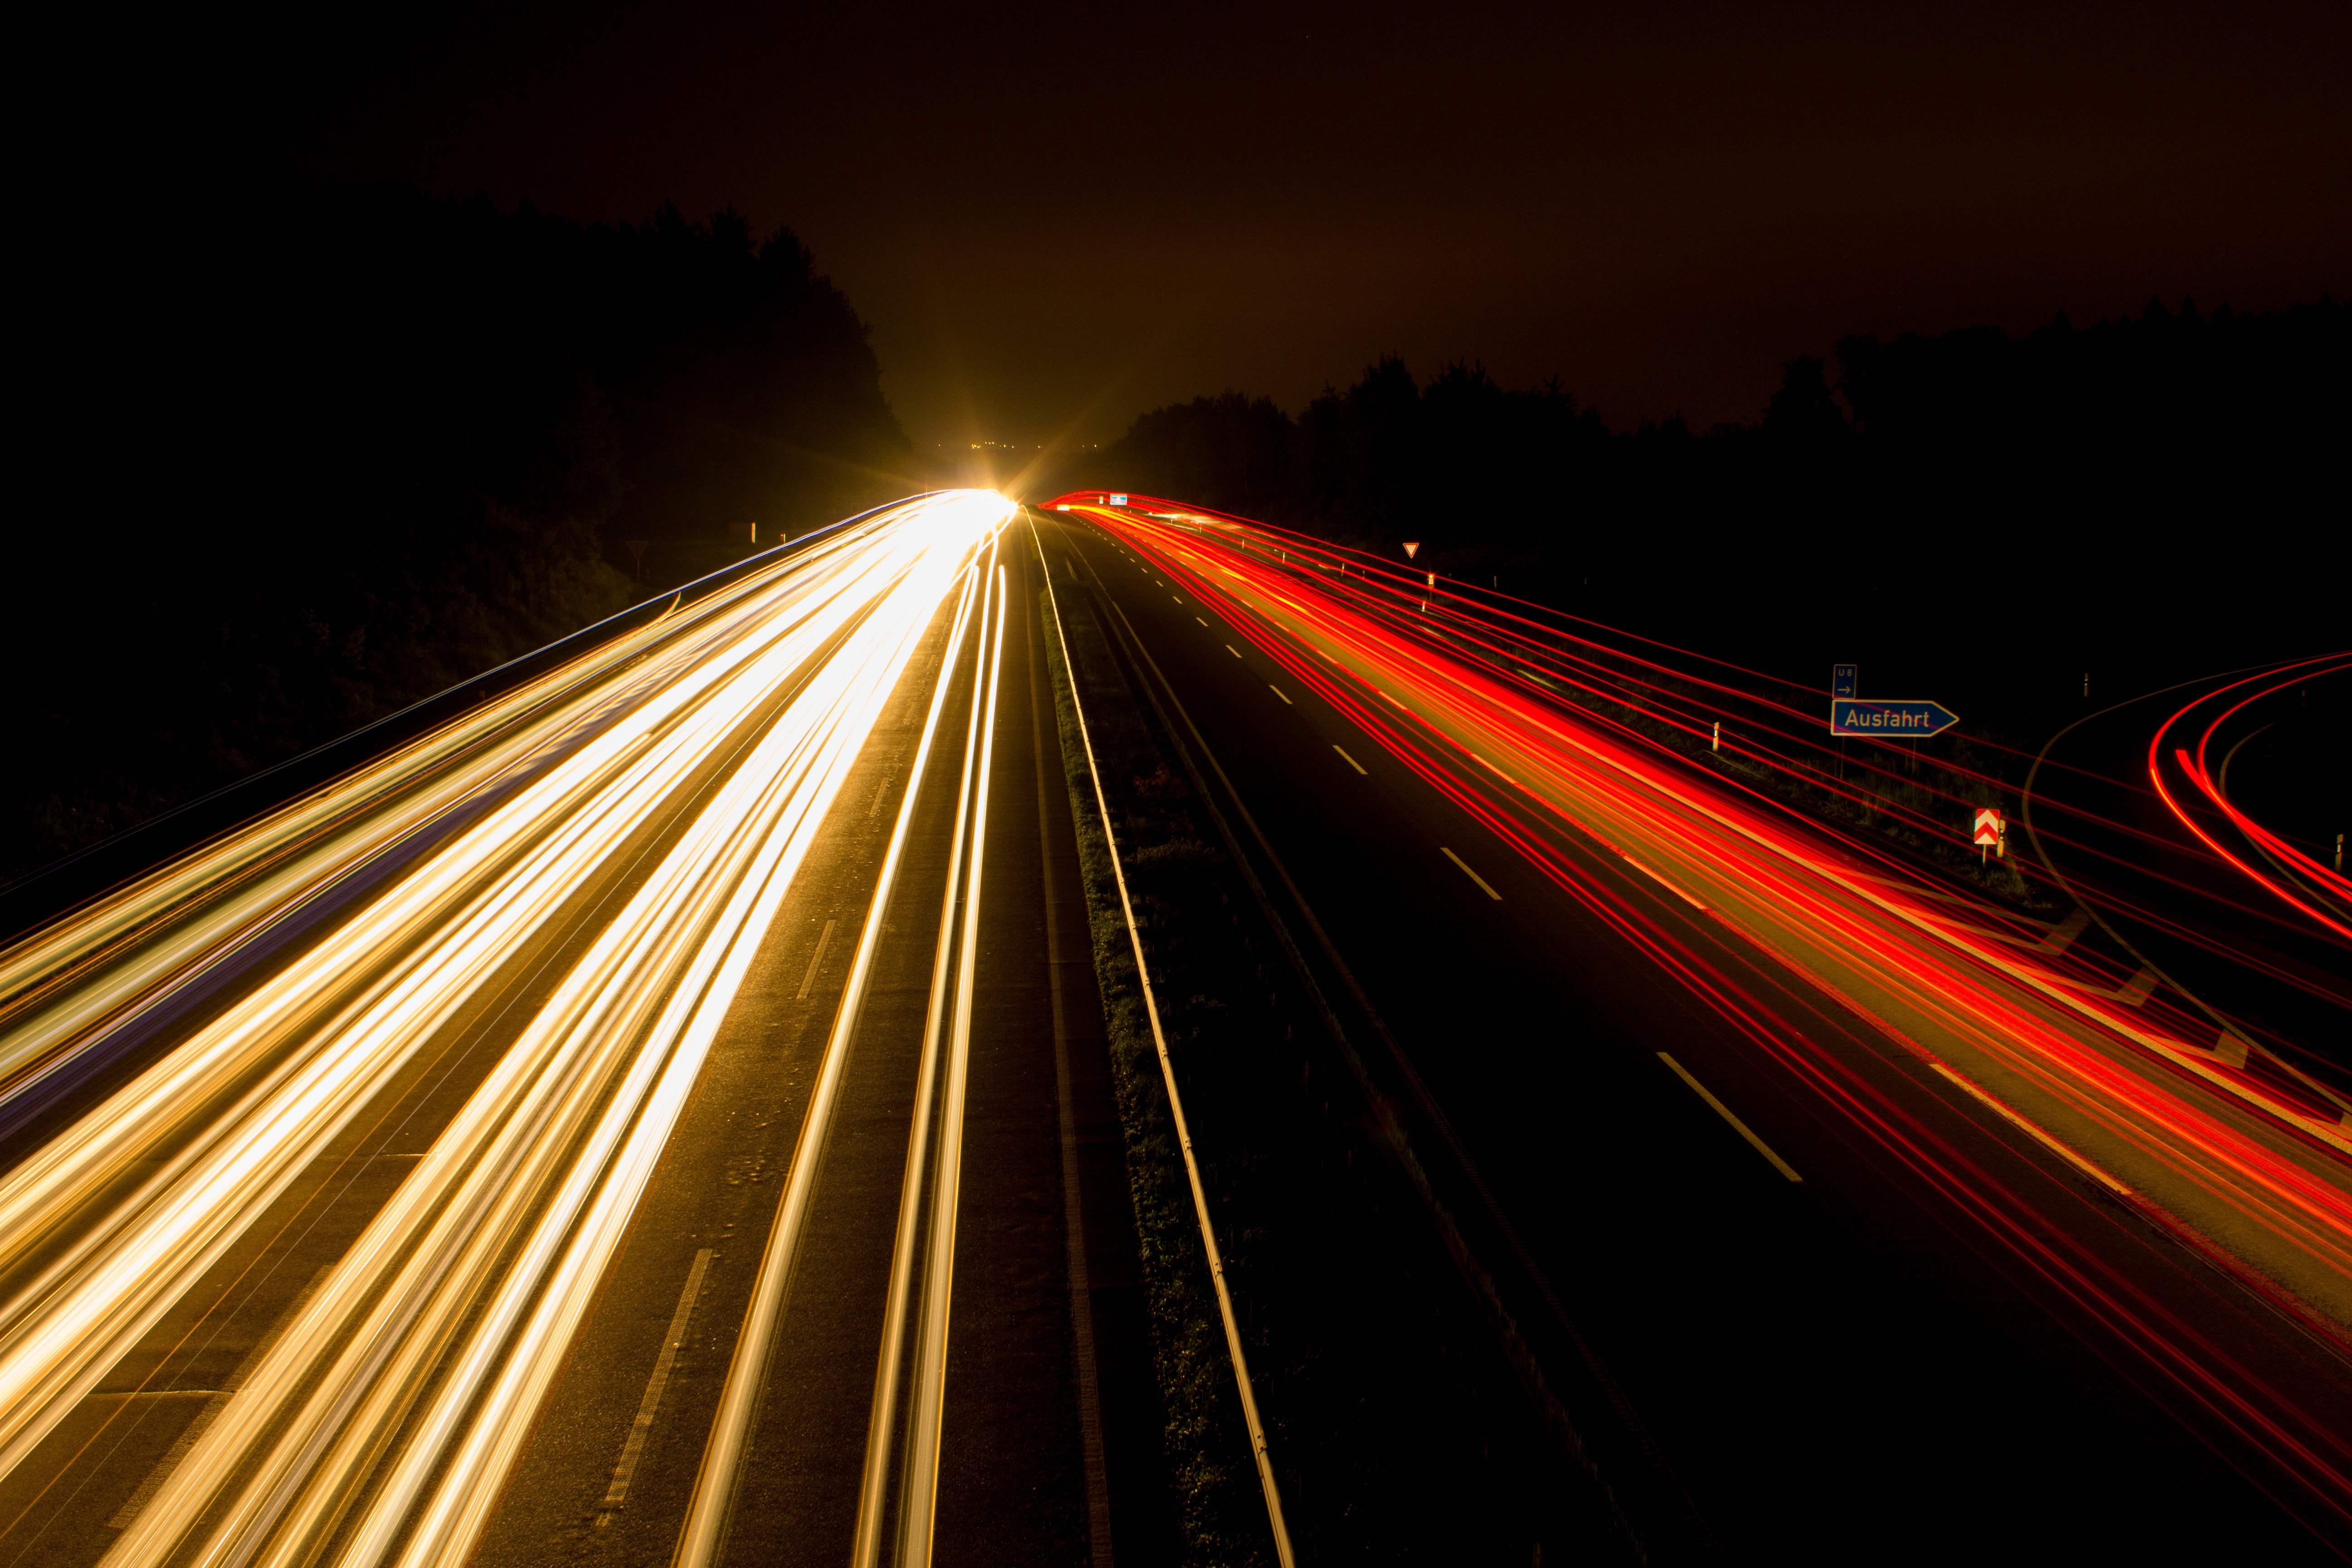
highway, freeway, road, night, light, red, sky, infrastructure, automotive lighting, lighting, line, darkness, traffic, nonbuilding structure, lane, lens flare, street light